Obi Station

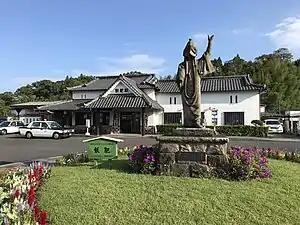
Obi Station in 2020

is a passenger railway station located in the city of Nichinan, Miyazaki Prefecture, Japan. It is operated by JR Kyushu and is on the Nichinan Line.